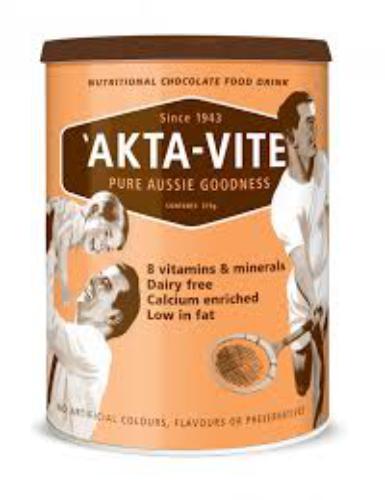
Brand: AktaVite
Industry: Food